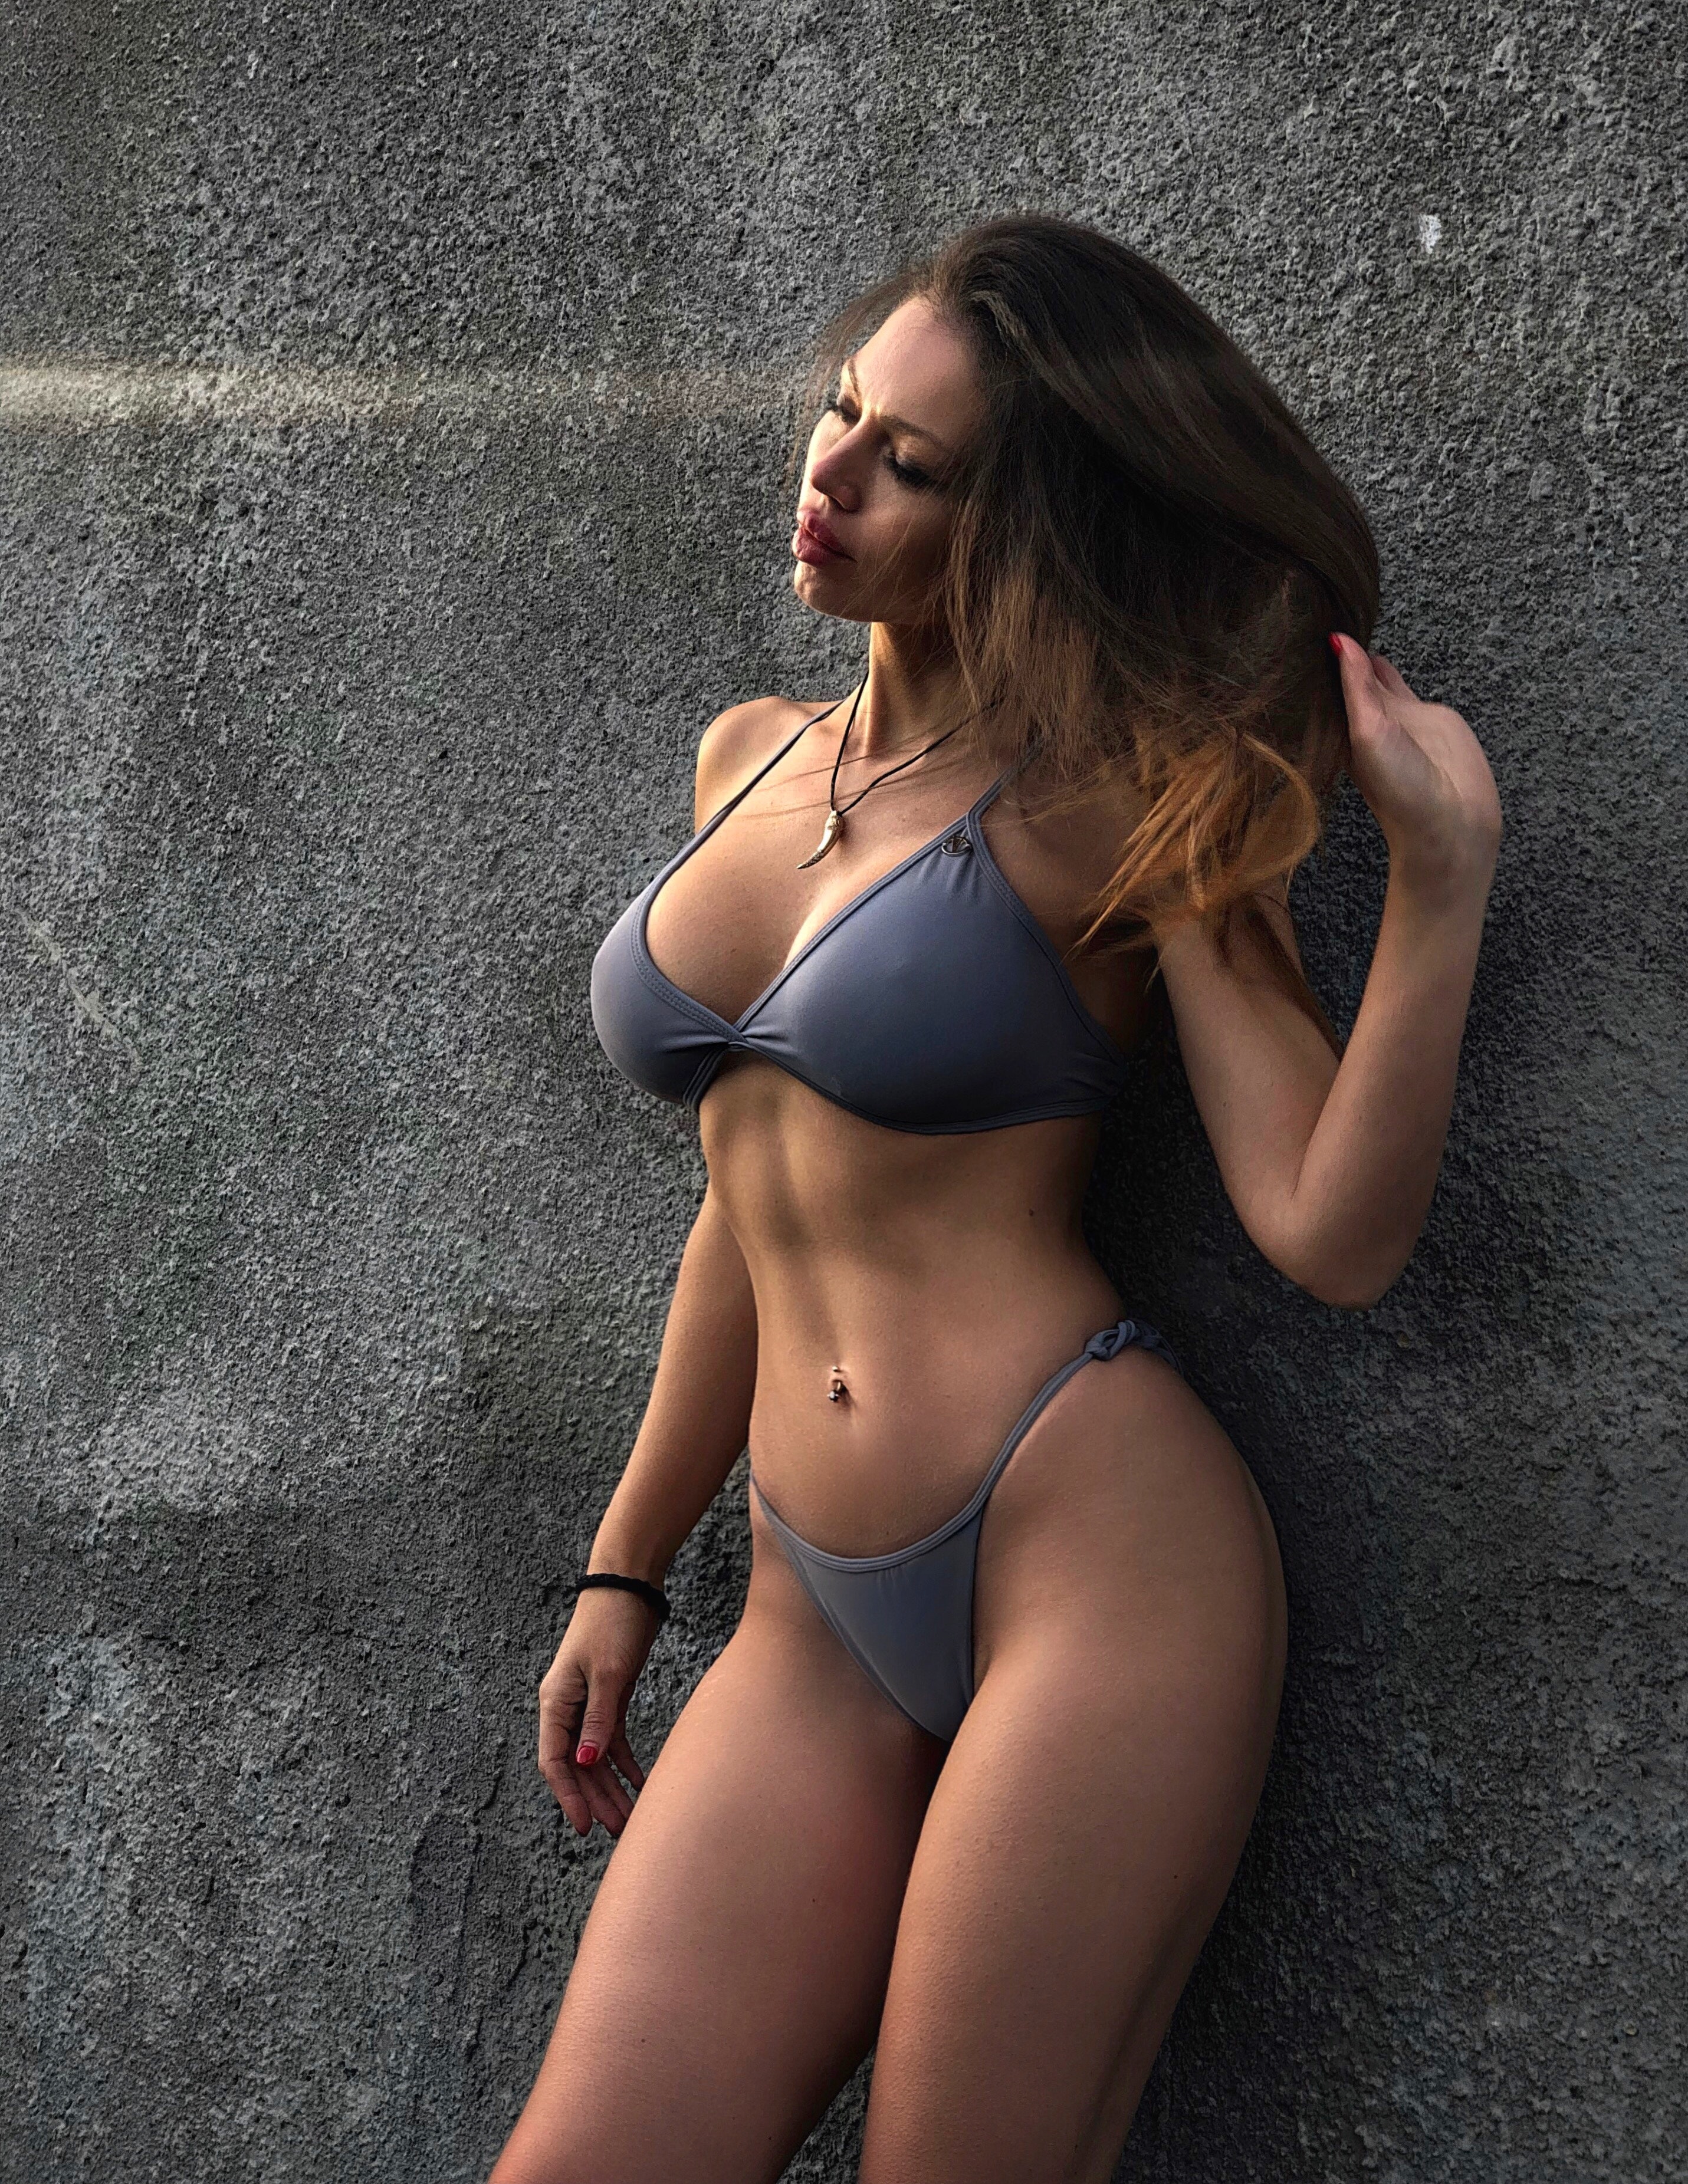
woman, wearing, bikini, while, standing, clothing, undergarment, lingerie, model, brassiere, beauty, swimwear, muscle, photo shoot, thigh, swimsuit bottom, long hair, stomach, leg, abdomen, blond, photography, competition event, brown hair, physical fitness, human leg, trunk, swimsuit top, black hair, navel, chest, hip